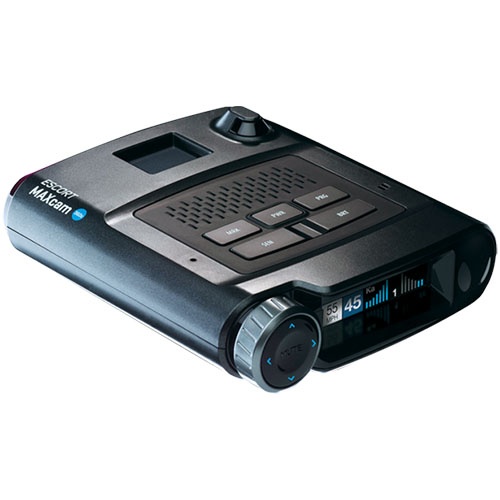
Escort MAXcam 360c Long Range Radar Detector with Integrated 1440p Dashcam (MAXCAM360C)
MAXcam 360c is engineered to deliver exceptional detection and video protection. It's everything you need in a complete driver alert system.
Brand: Escort
Category: Electronics > Radar Detectors